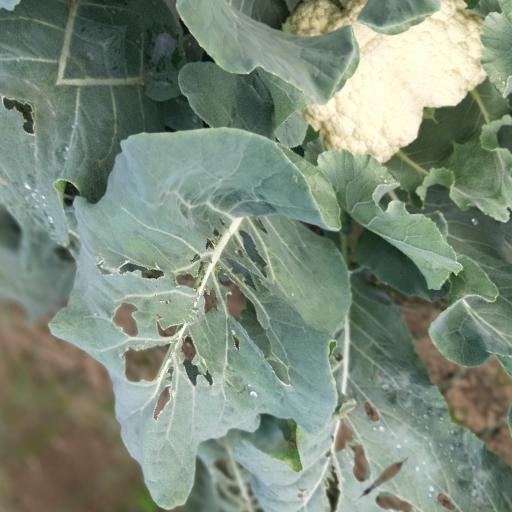
Label: Black Rot